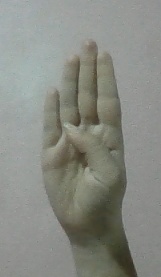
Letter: kaaf